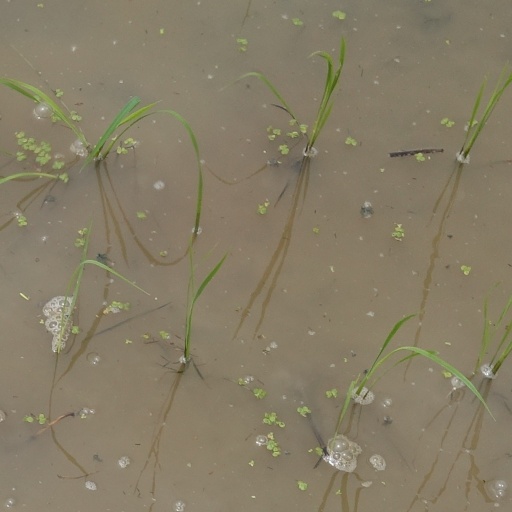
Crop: rice